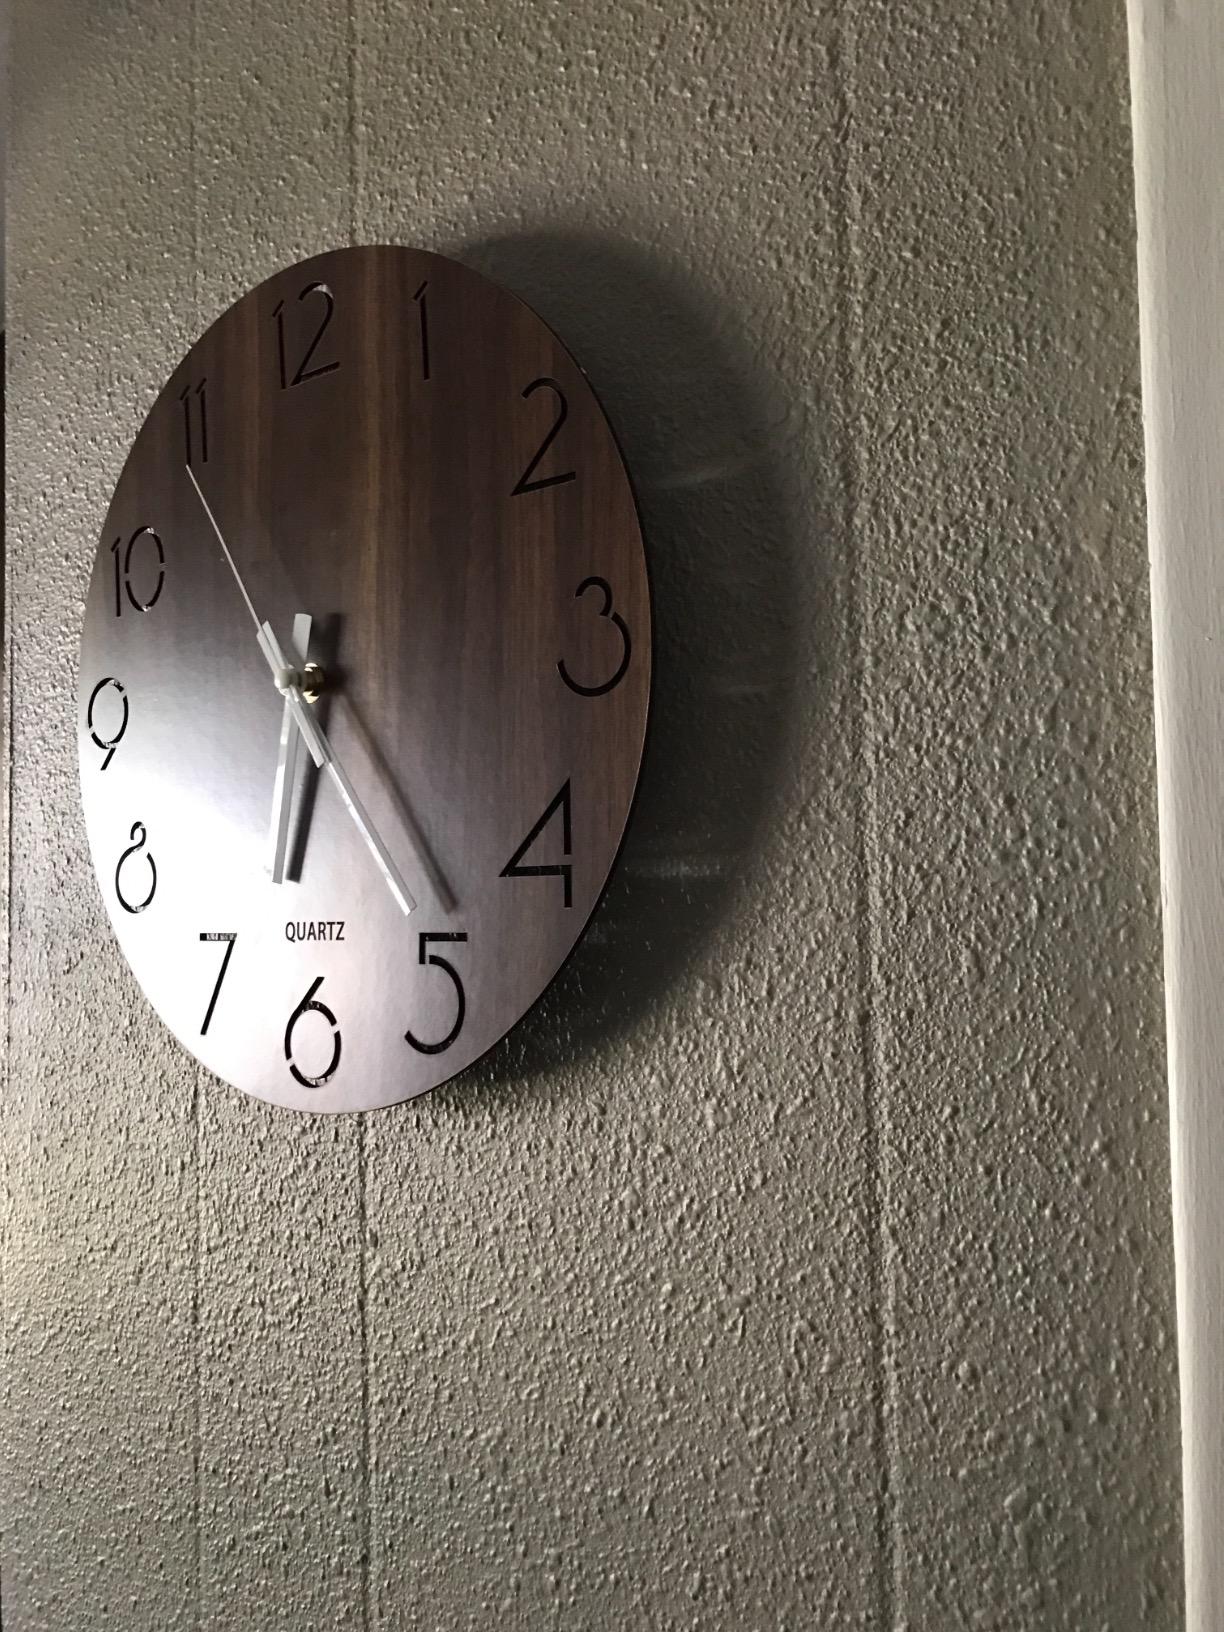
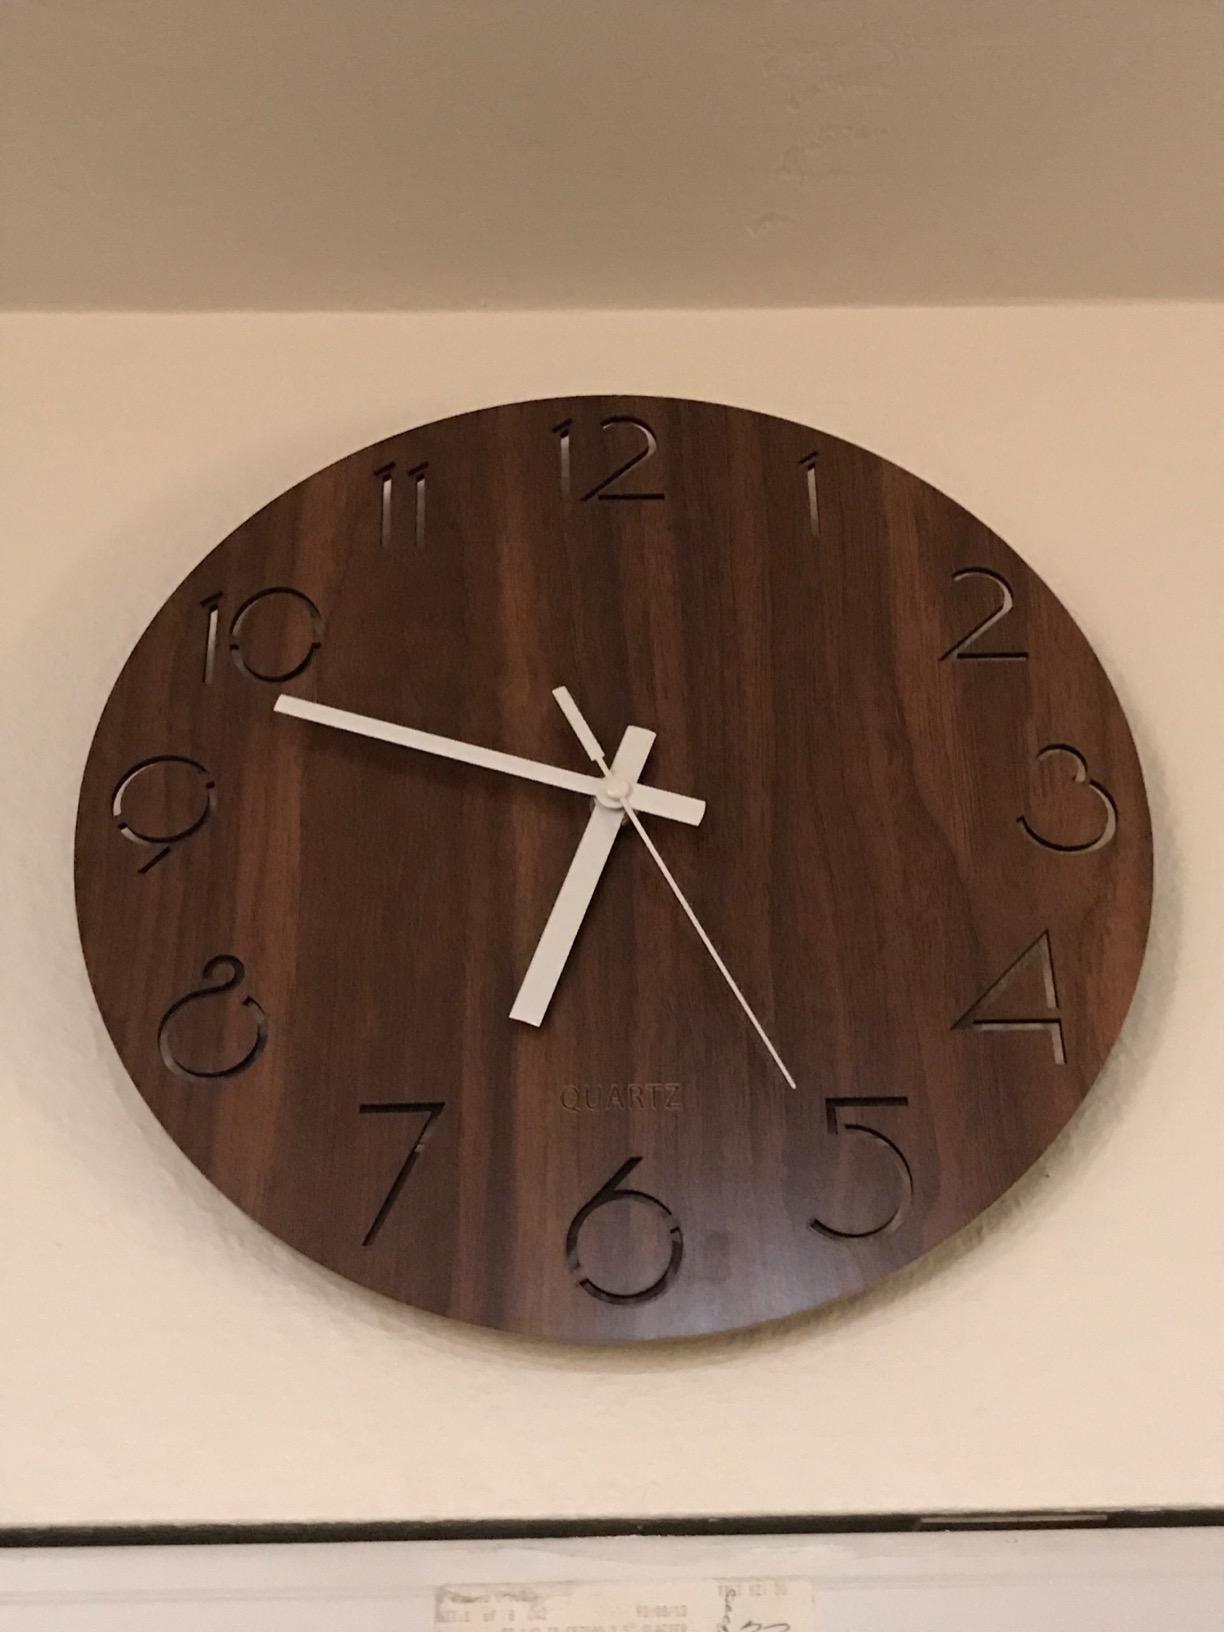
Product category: clock
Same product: yes